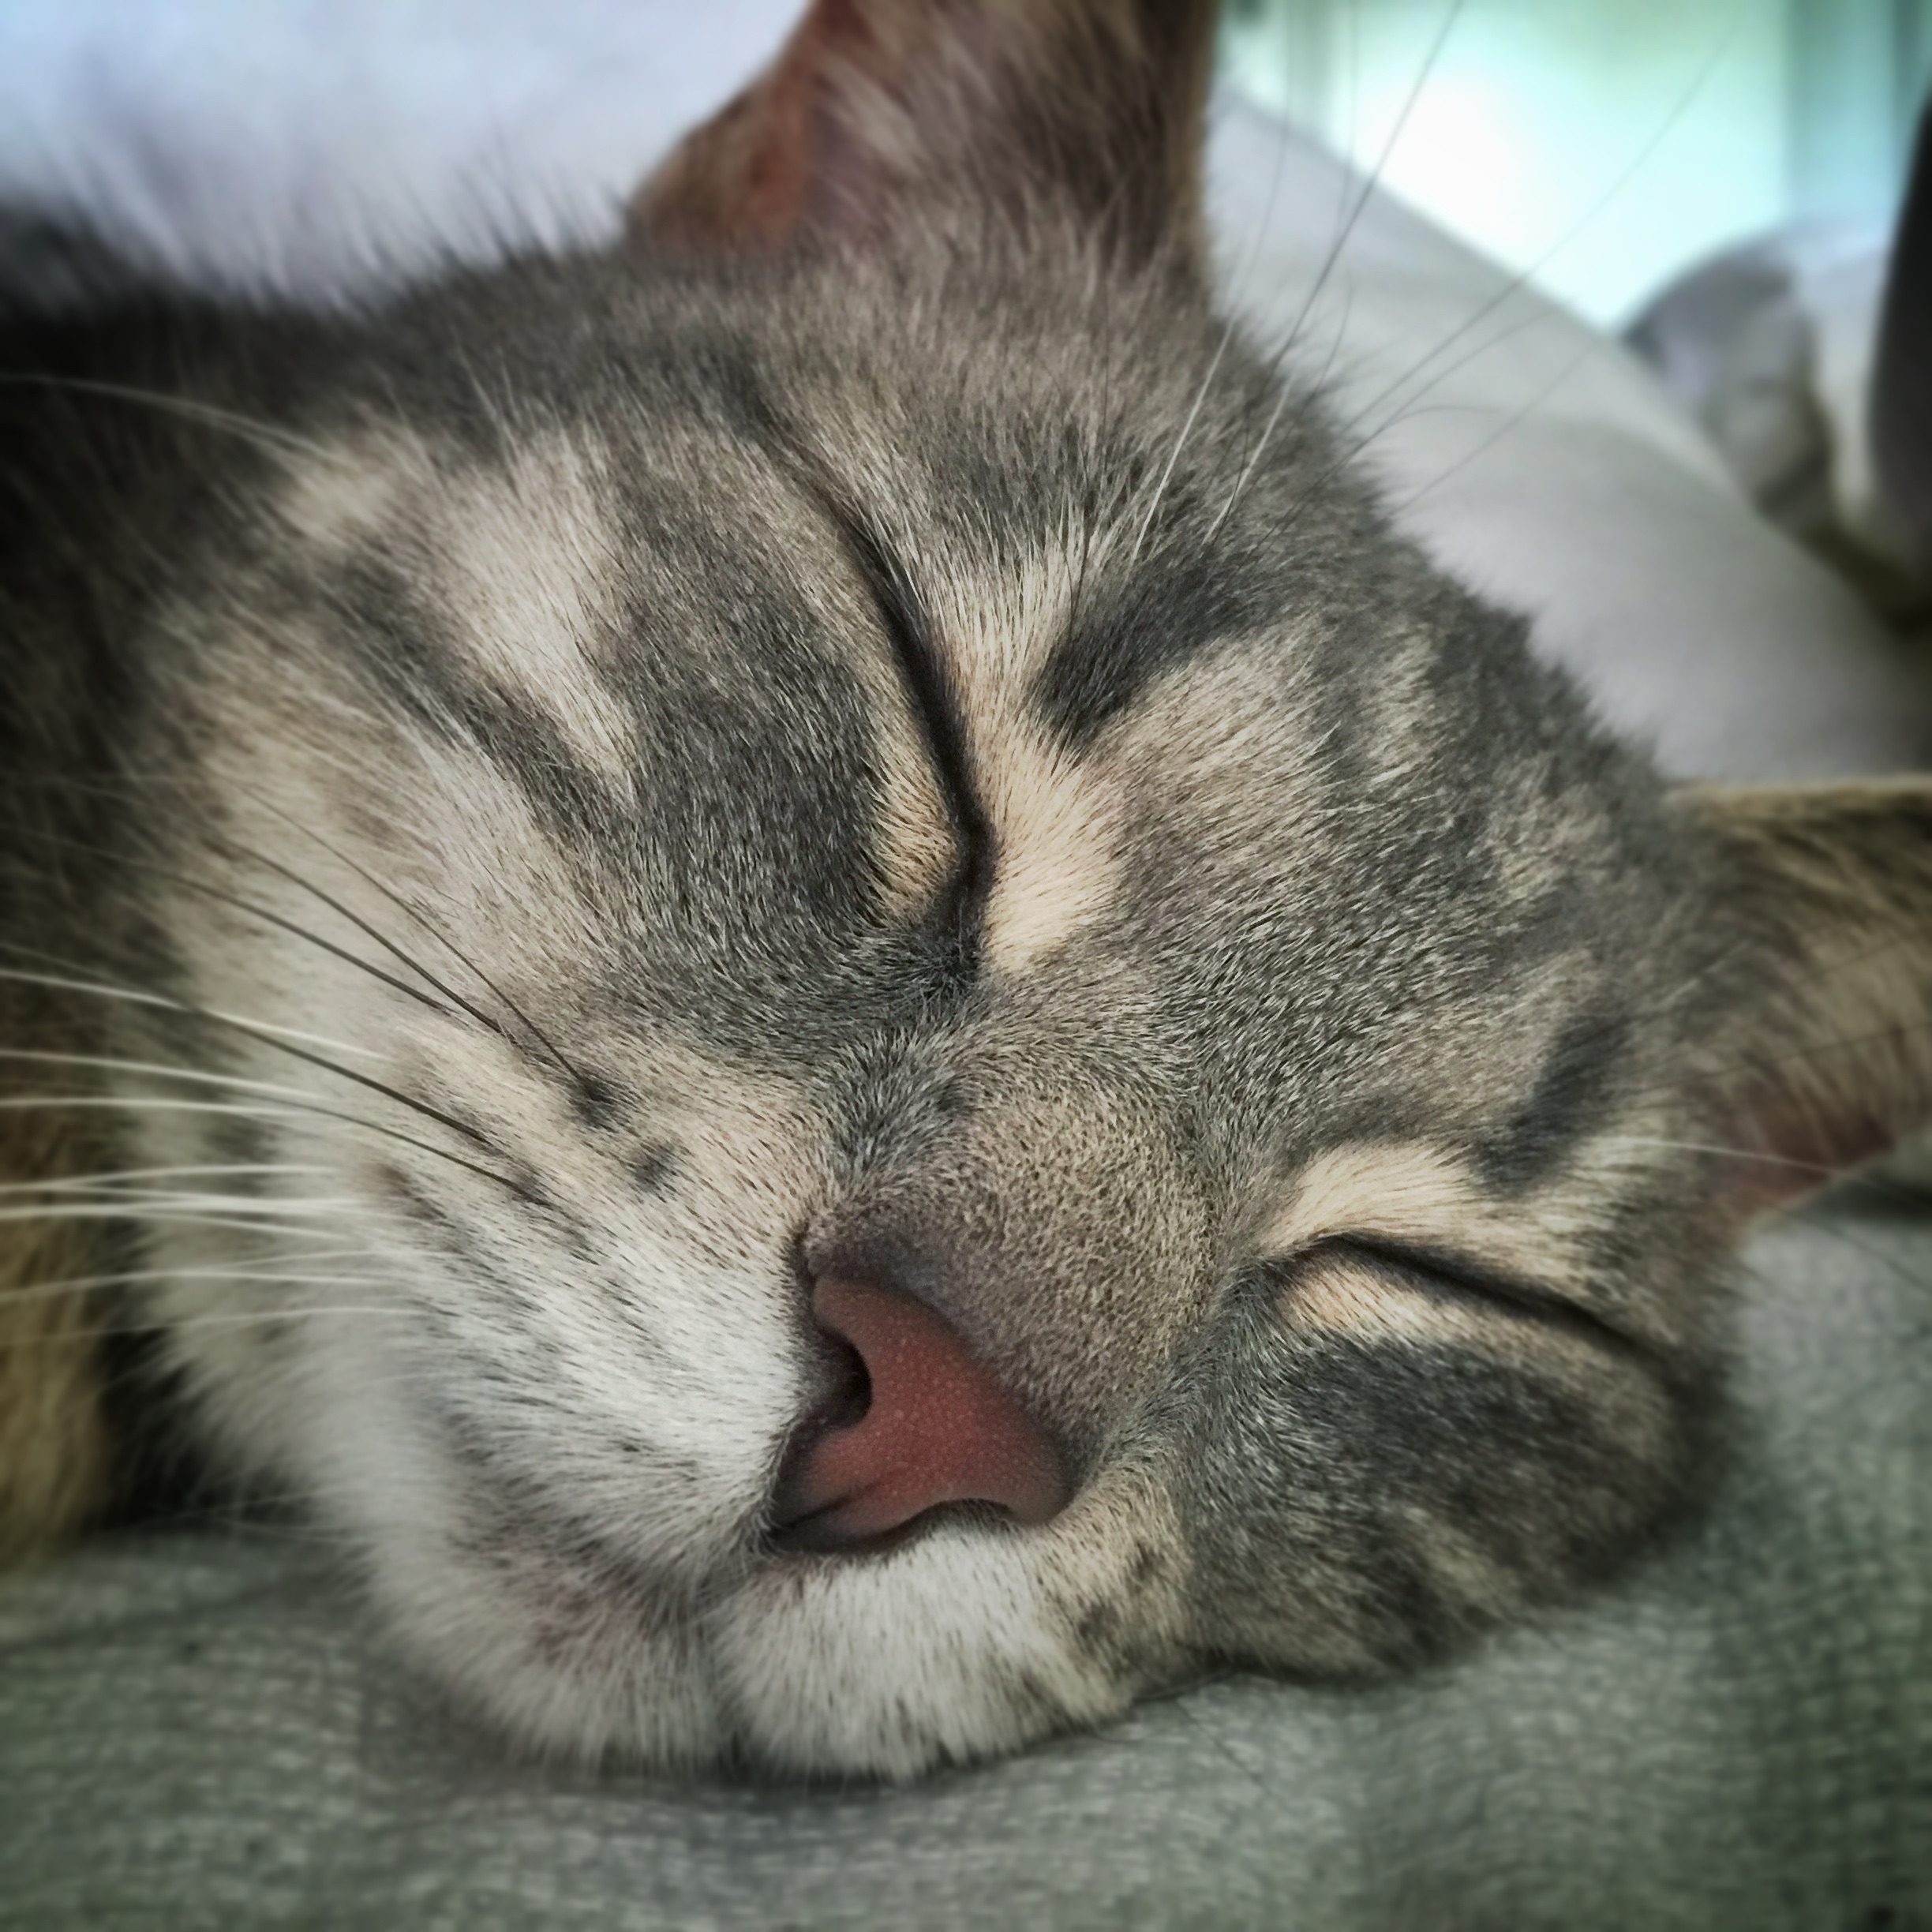
kitten, cat, mammal, facial expression, yawn, close up, nose, whiskers, snout, vertebrate, tabby cat, european shorthair, small to medium sized cats, cat like mammal, domestic short haired cat, american shorthair